Scotland national rugby league team

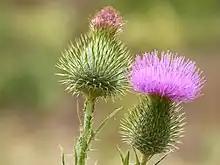
The Scotch thistle, open and closed.

A new shirt has recently been designed for the World Cup and it is expected that fans will be able to buy it